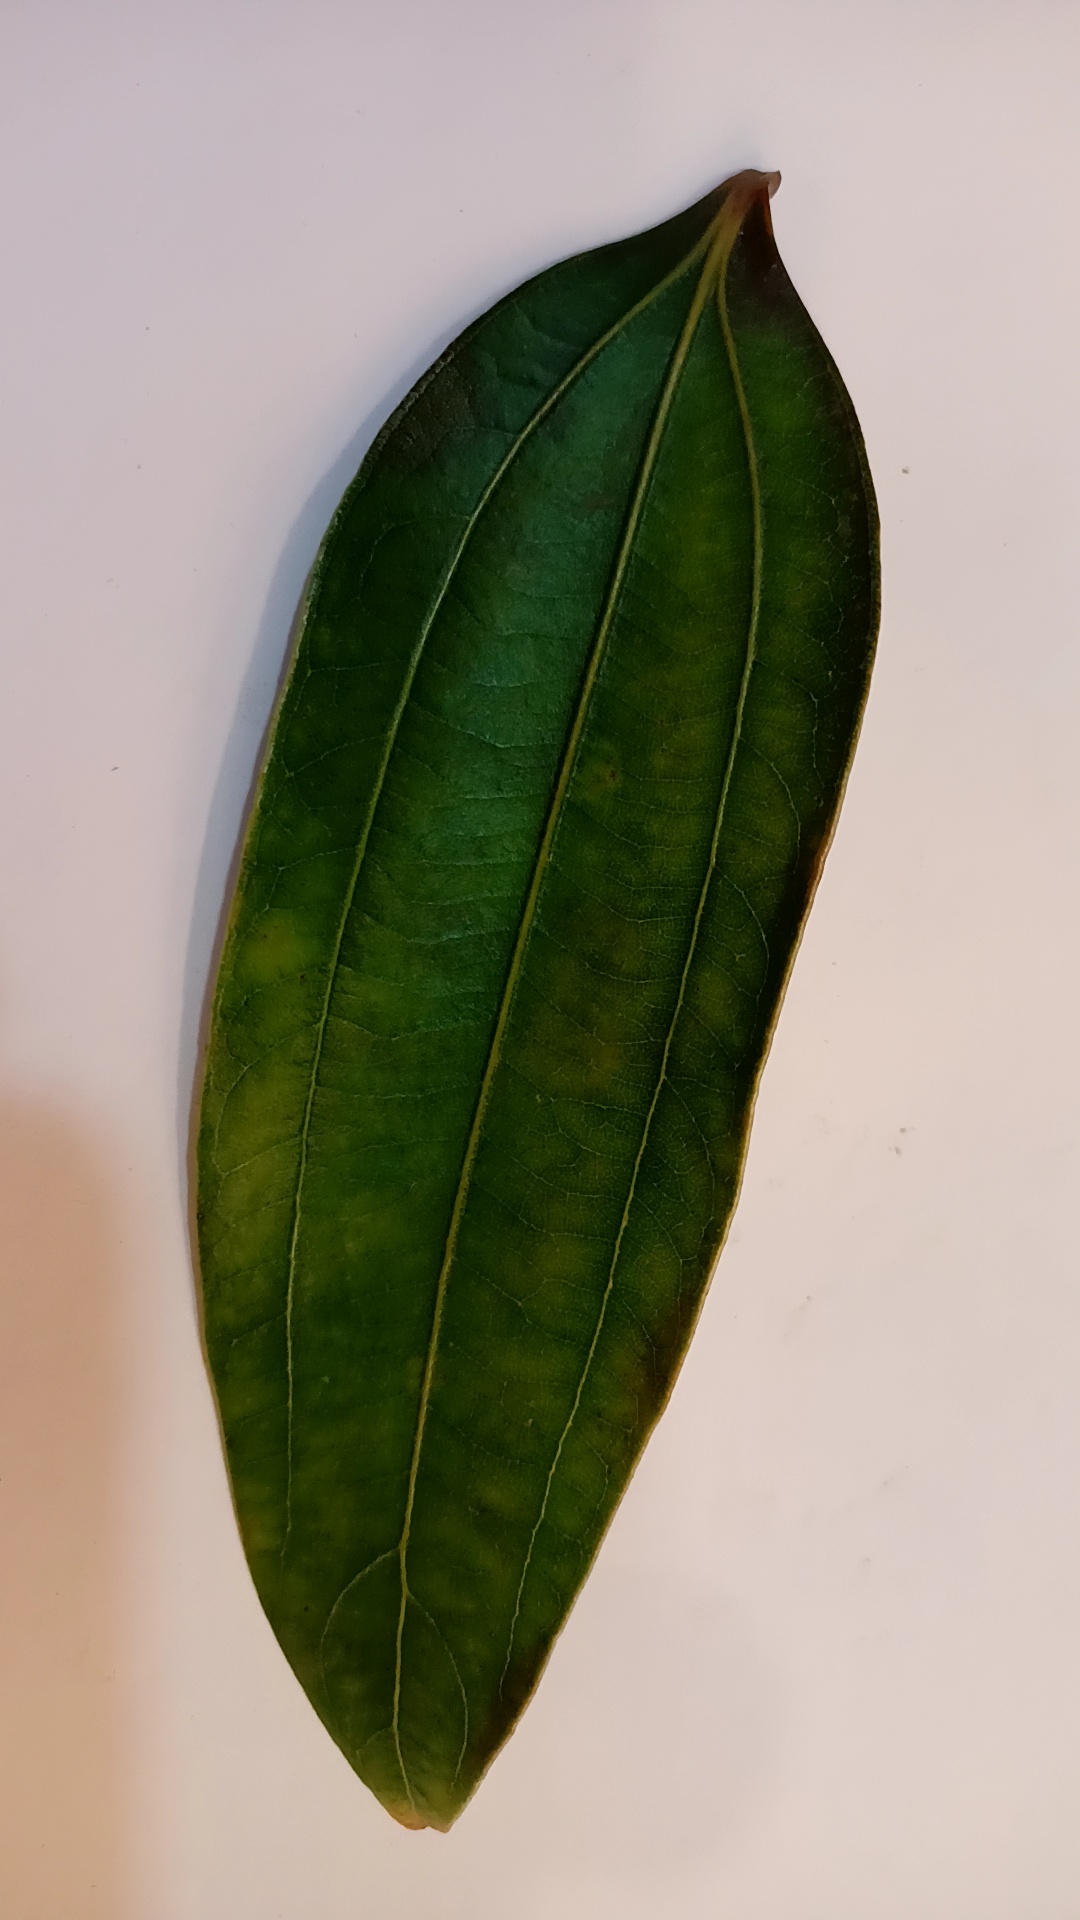
Label: Healthy